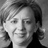
Emotion: happy